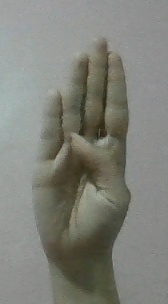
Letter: kaaf